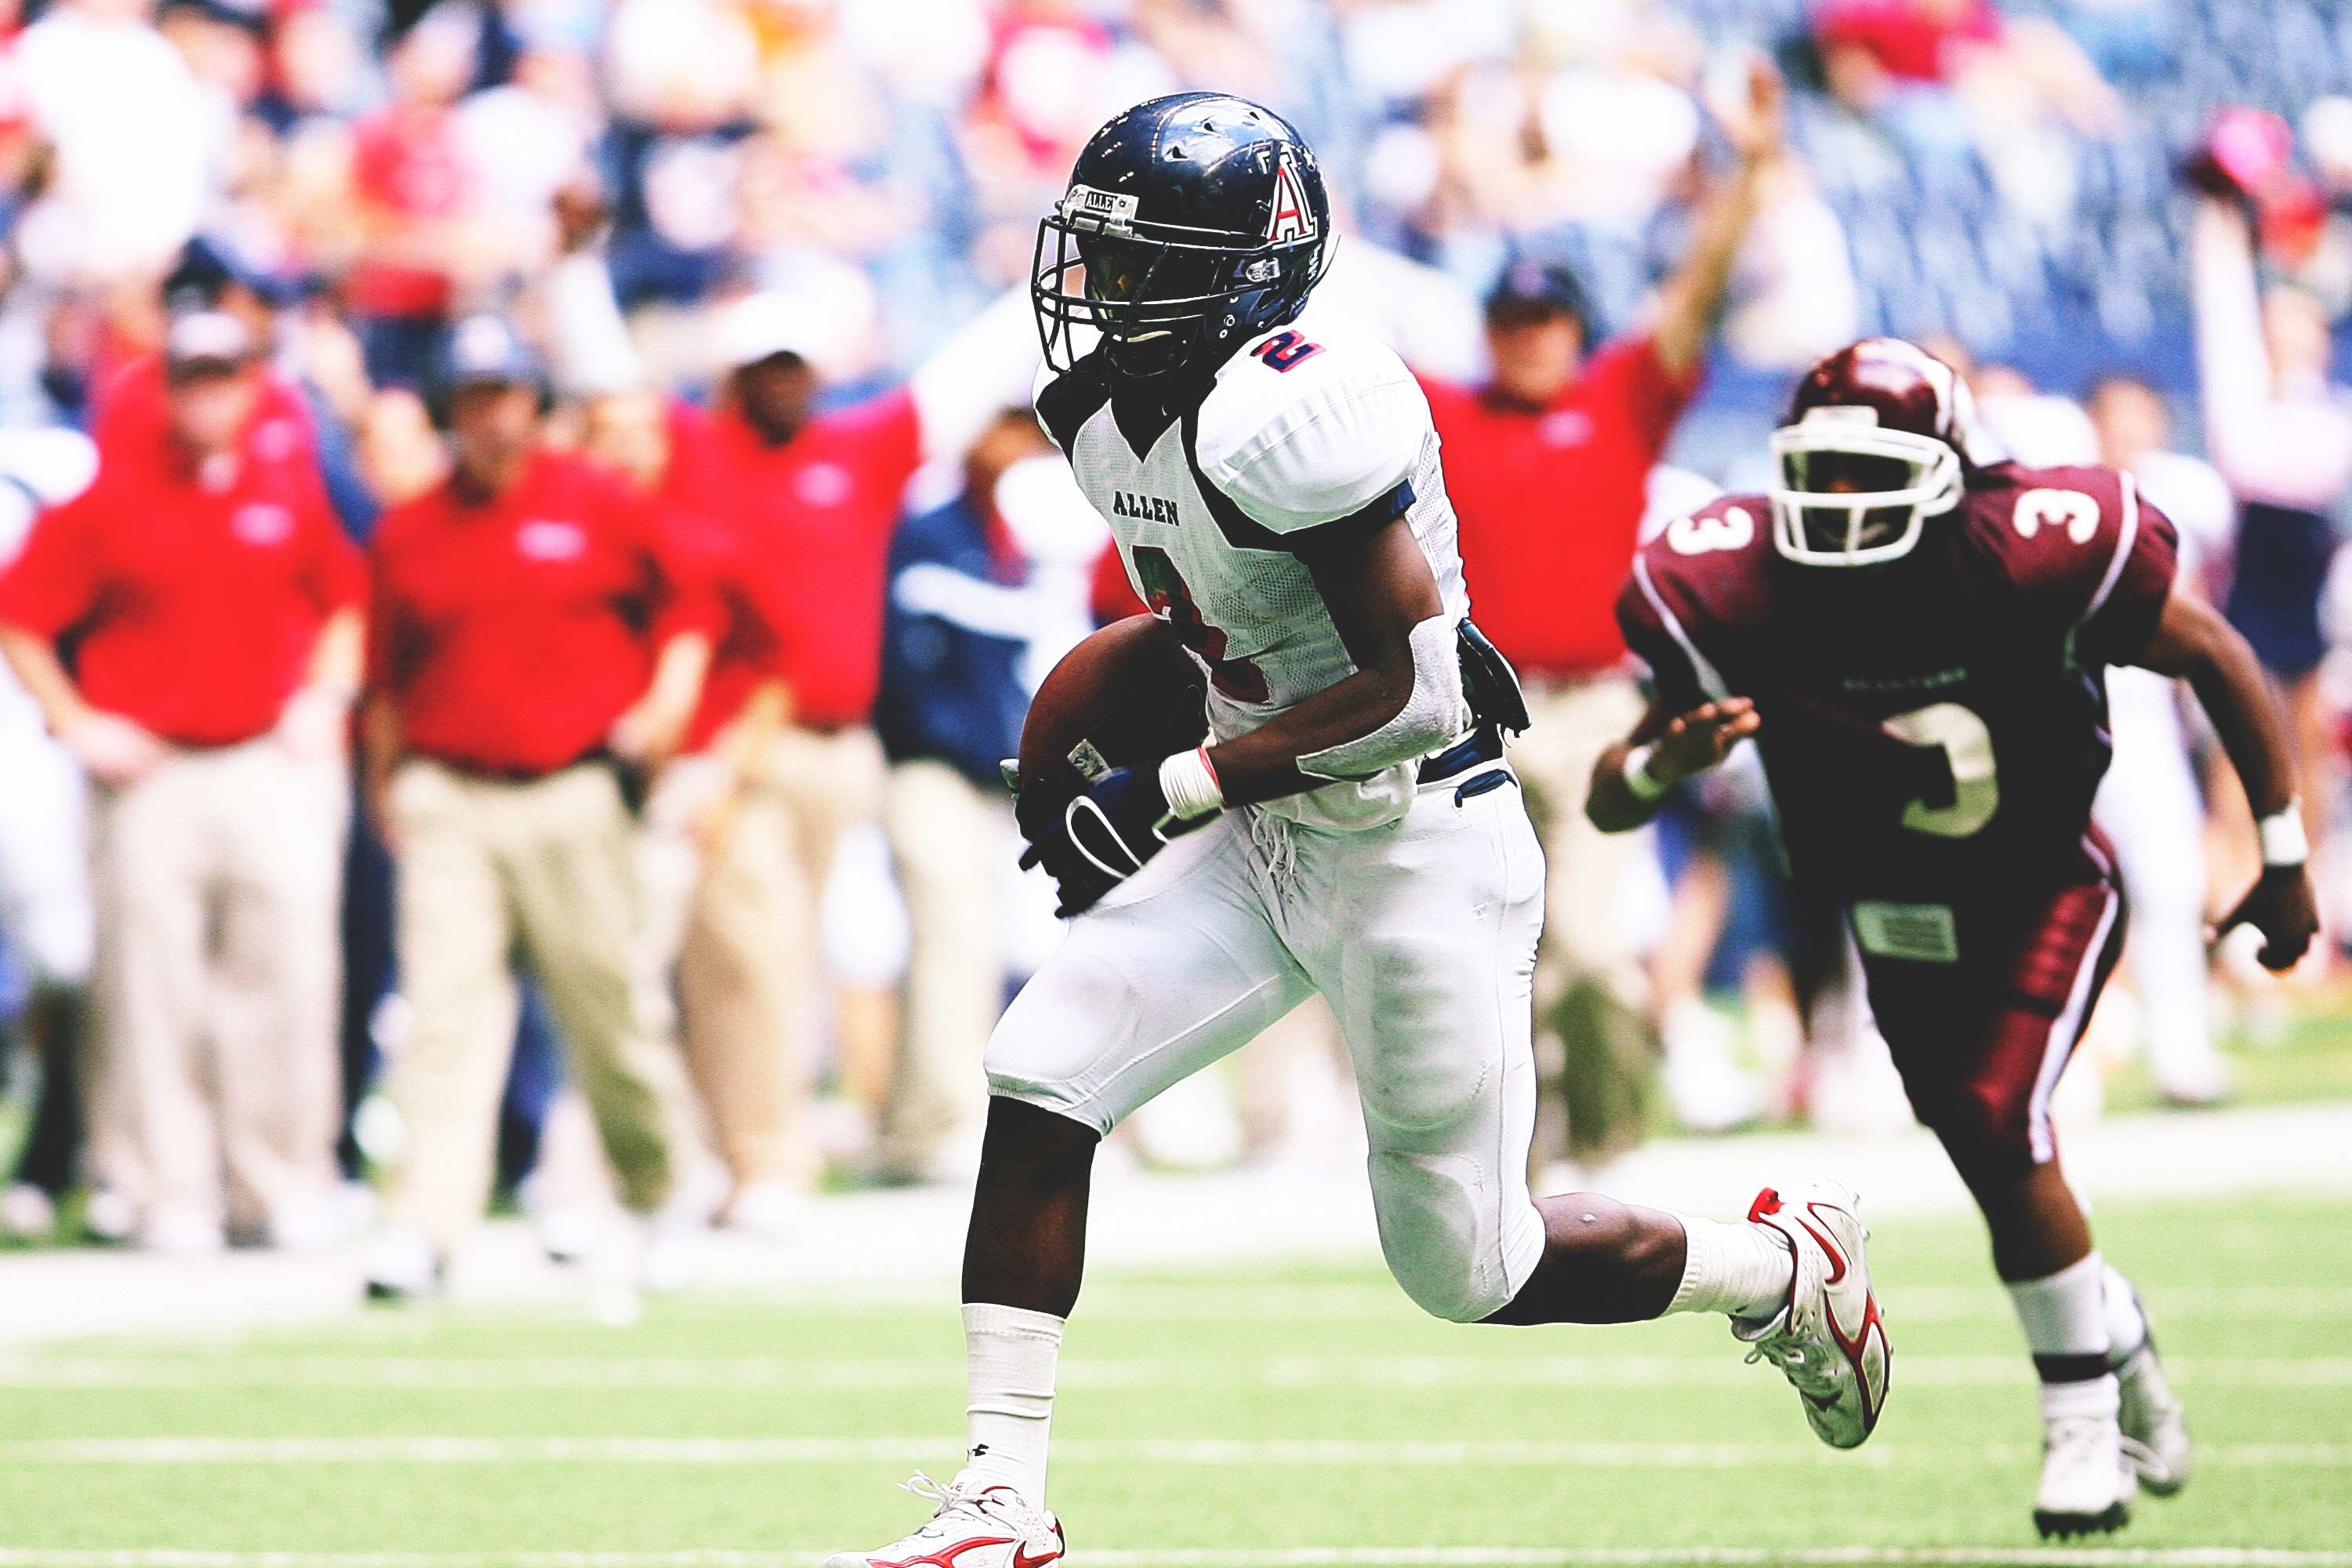
player, sports gear, sports, gridiron football, helmet, american football, tournament, canadian football, sports equipment, team sport, Football gear, Sprint football, ball game, football helmet, Eight man football, arena football, Football equipment, super bowl, six man football, personal protective equipment, sport venue, cleat, competition event, football player, games, defensive tackle, jersey, tackle, rugby, face mask, championship, grass, team, stadium, touchdown, recreation, rugby player, competition, sportswear, shoe